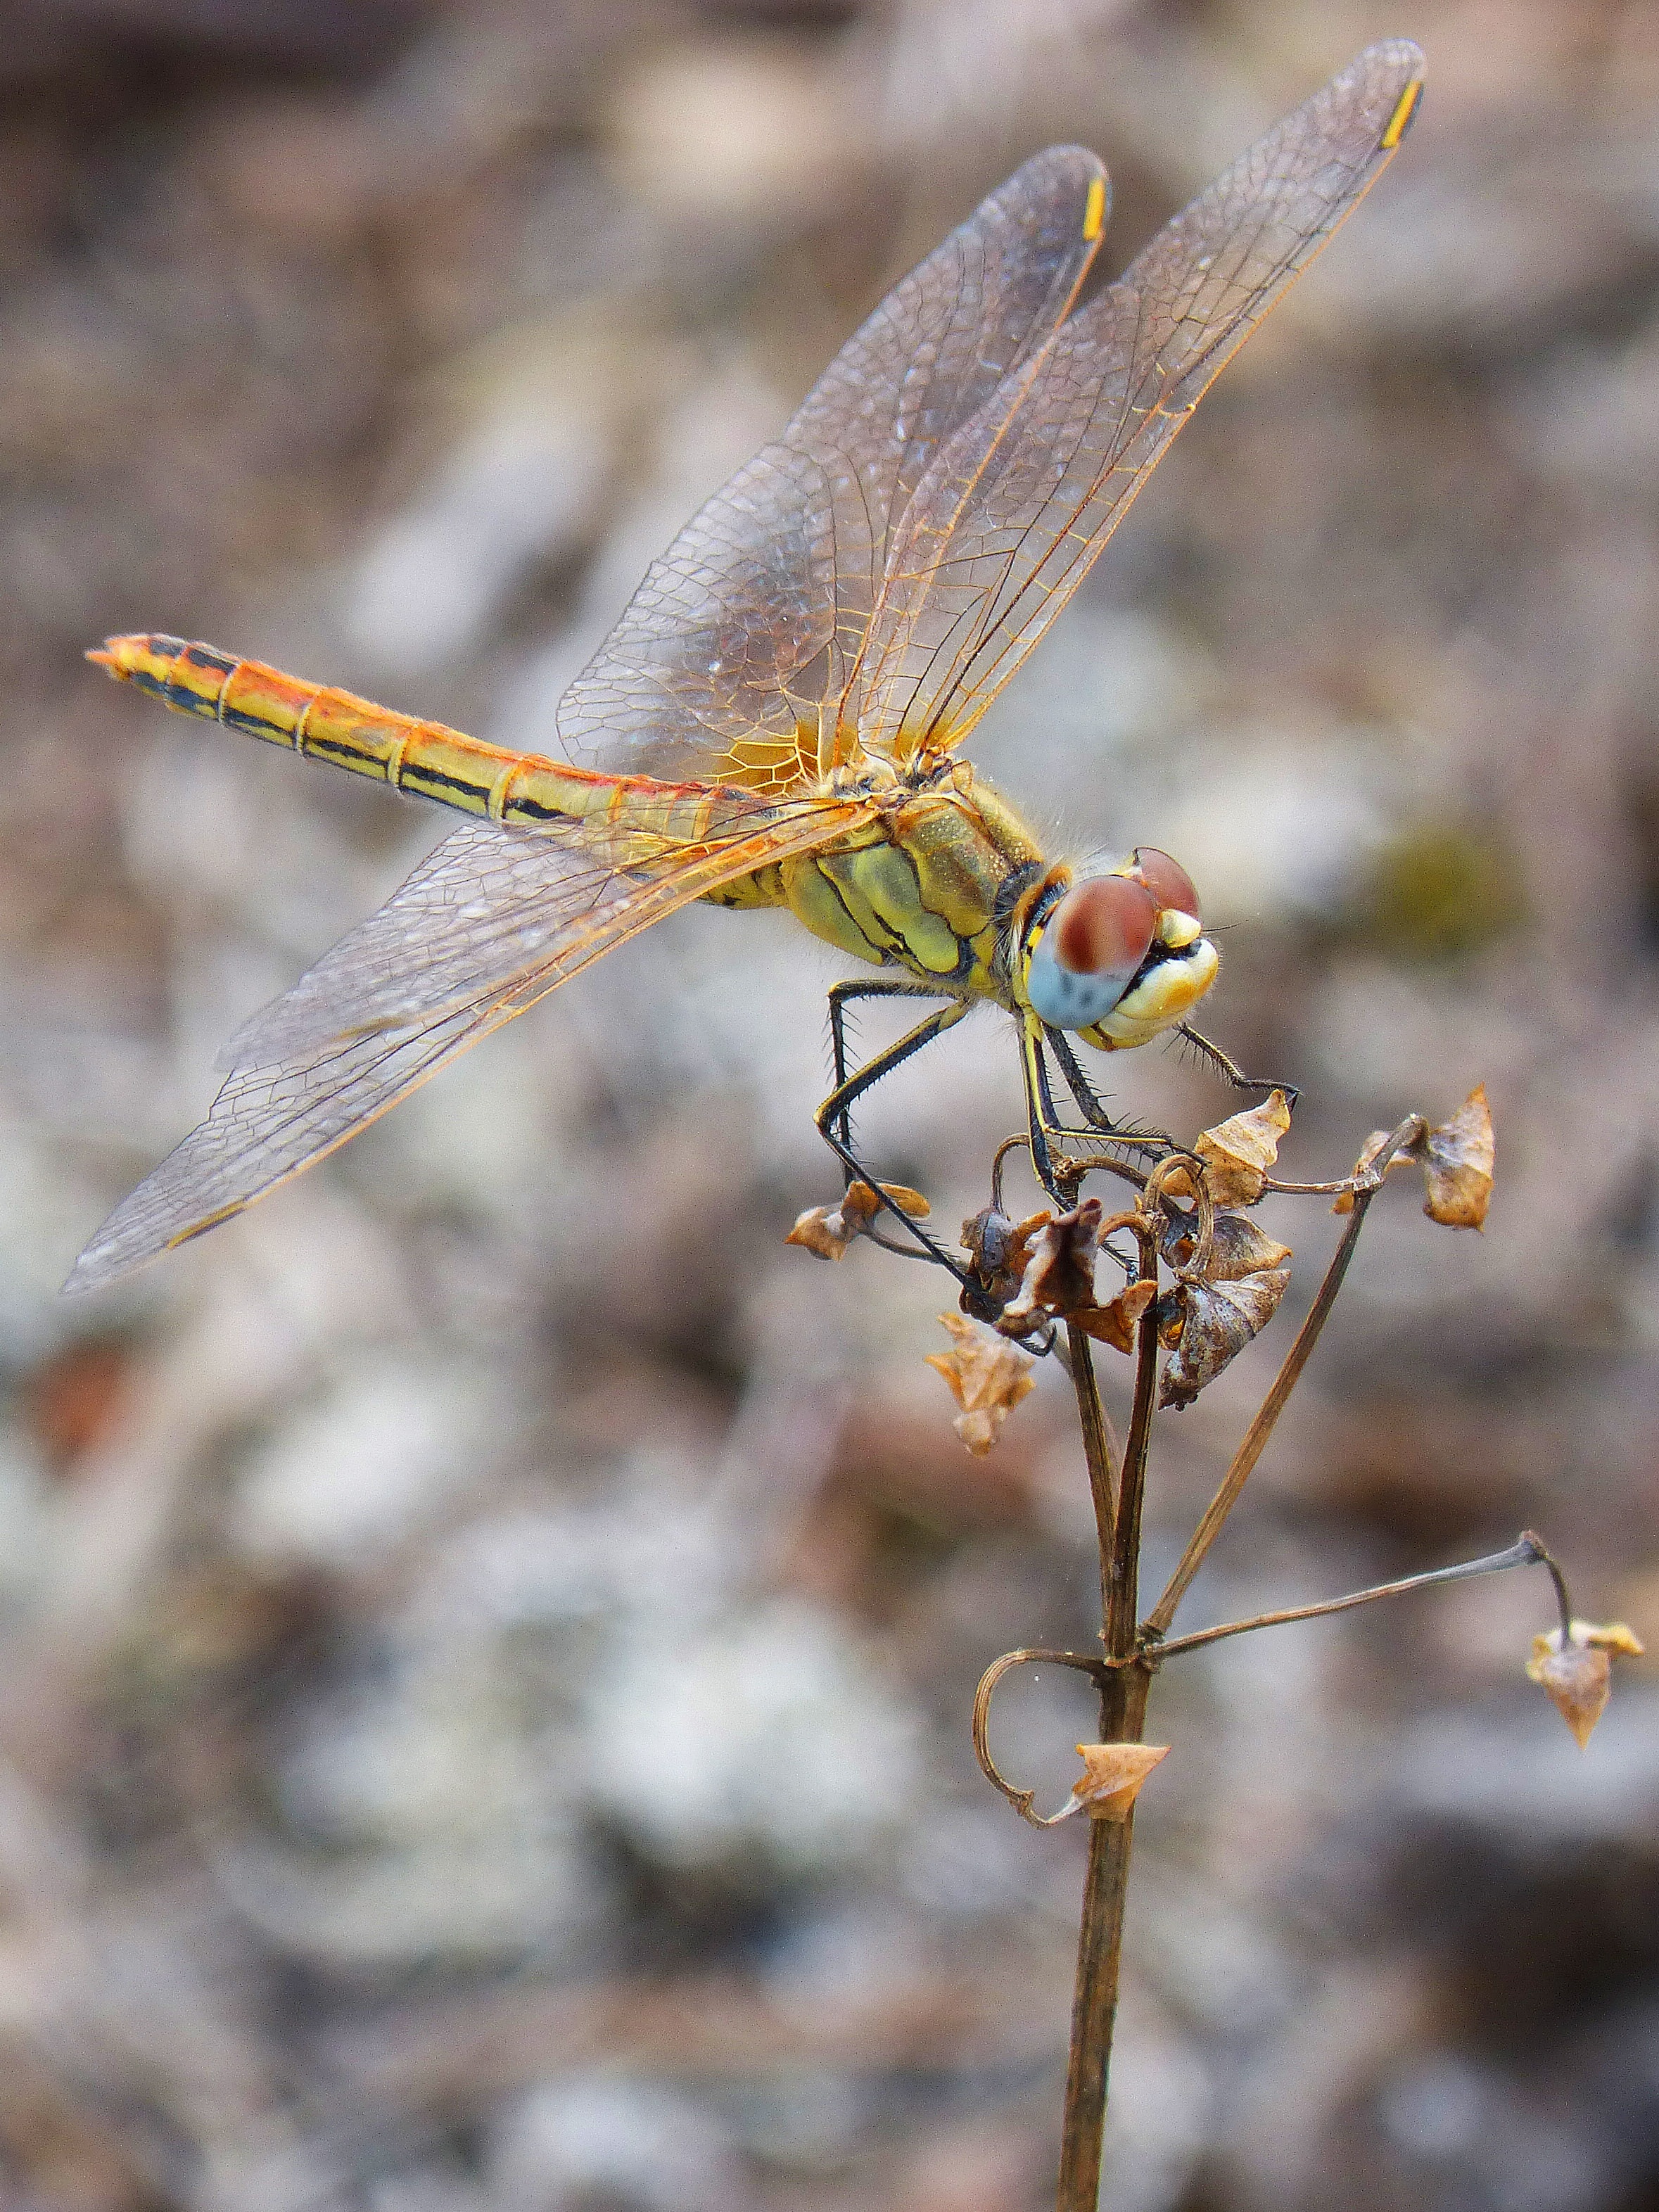
nature, branch, photography, leaf, flower, wildlife, insect, yellow, flora, fauna, invertebrate, twig, close up, wings, dragonfly, libellulidae, macro photography, libelulido, dragonflies and damseflies